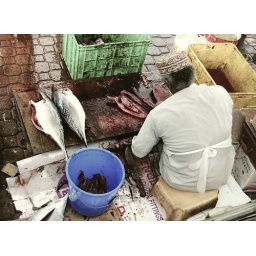
Omani fisherman at work in Muscat's morning fish market